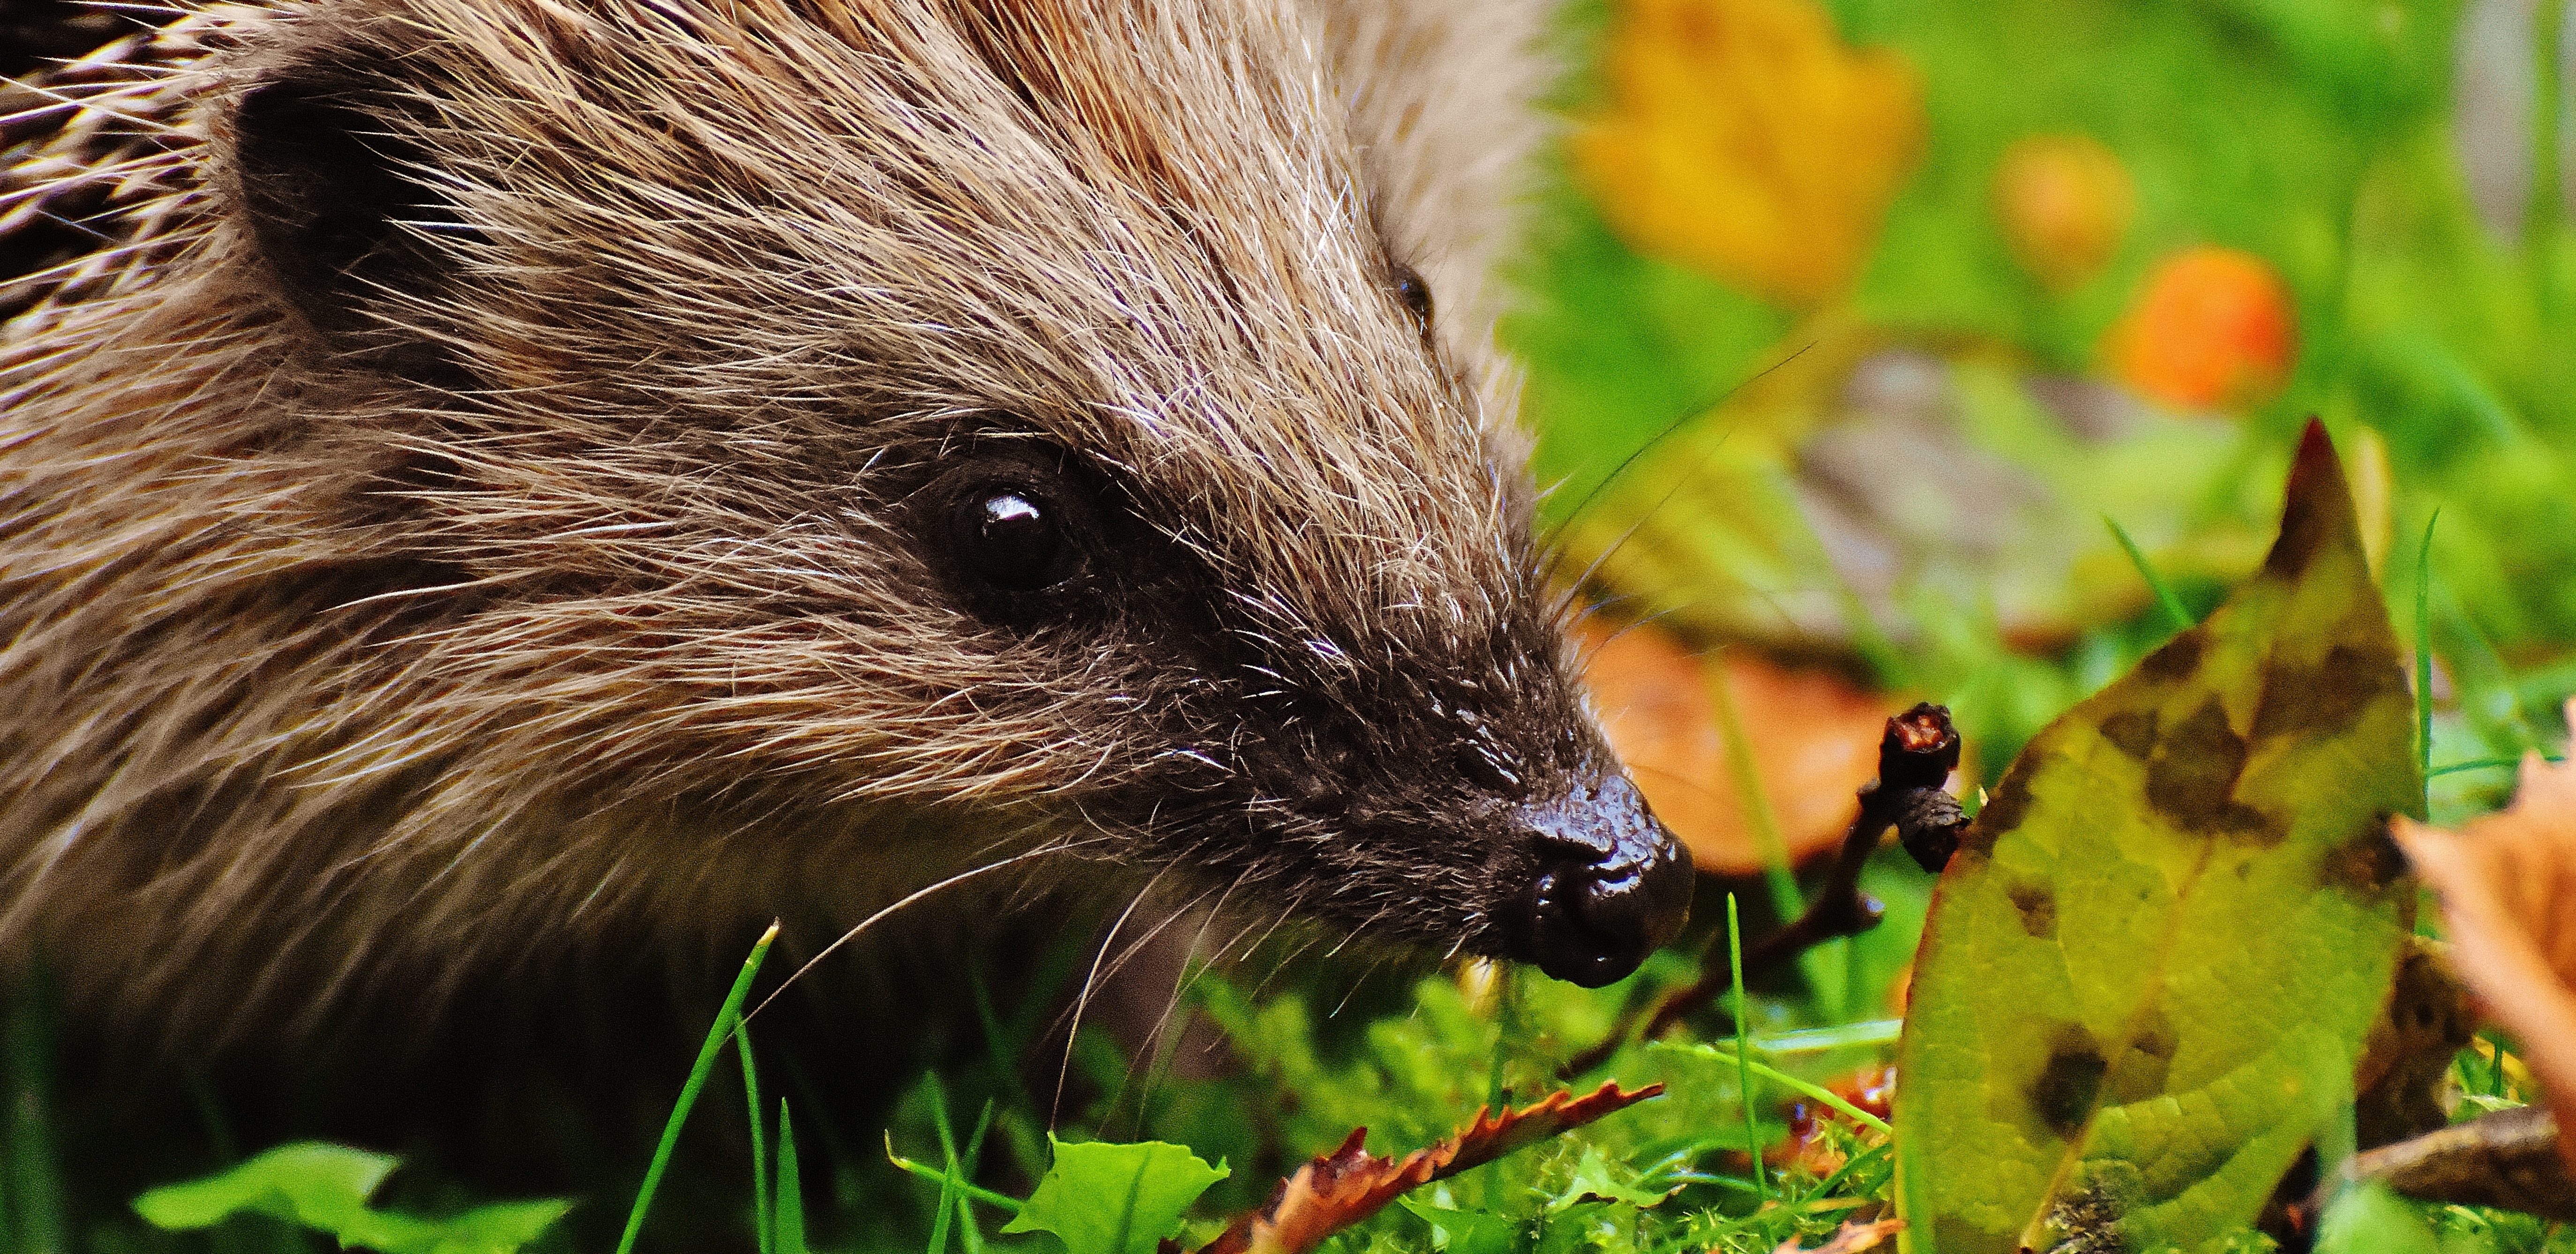
nature, prickly, animal, cute, wildlife, meal, autumn, mammal, garden, fauna, whiskers, hedgehog, vertebrate, nocturnal, animal world, foraging, crepuscular, spur, hedgehog child, young hedgehog, hannah